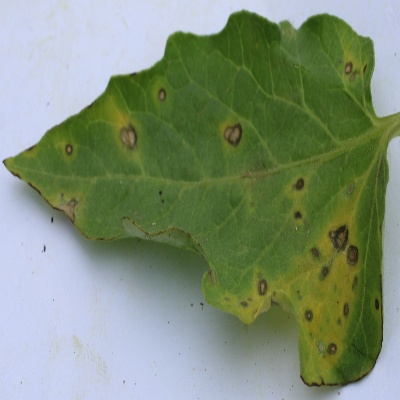
Crop: Tomato
Condition: septoria leaf spot